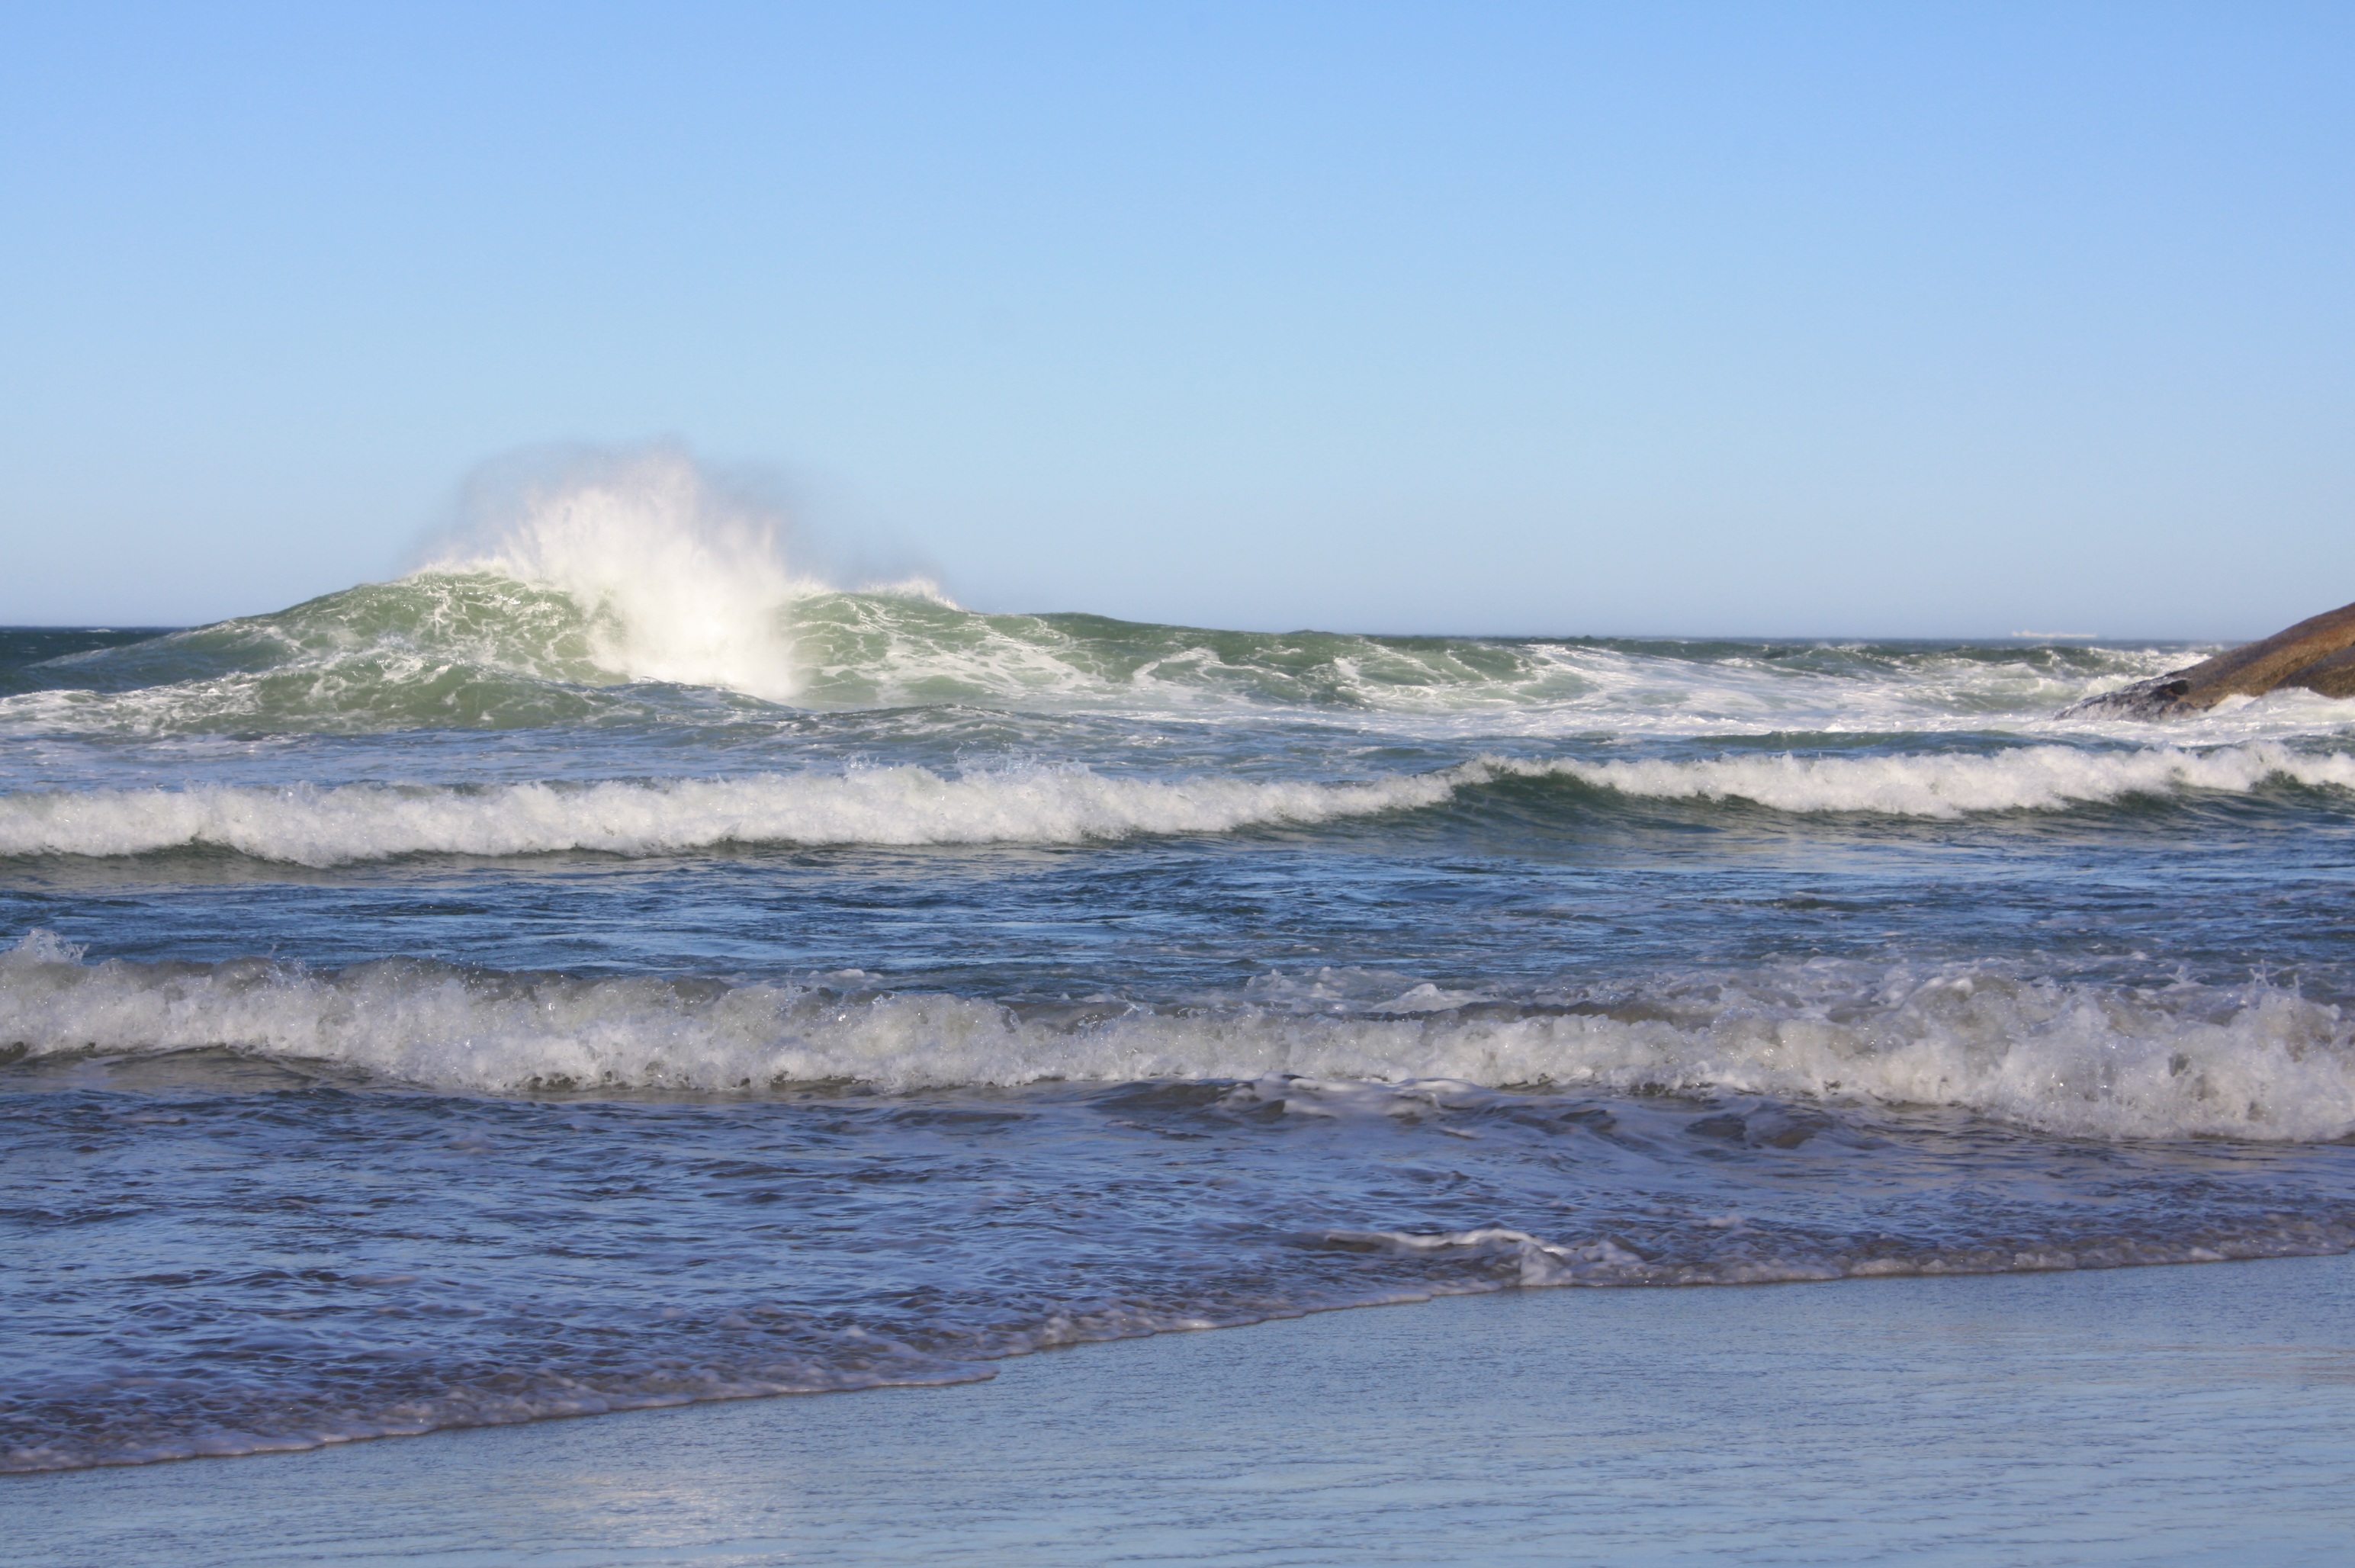
beach, landscape, sea, coast, water, nature, ocean, horizon, sky, sun, shore, wave, wind, travel, africa, holiday, body of water, llandudno, beautiful, south africa, sand beach, wind wave, llandudno beach